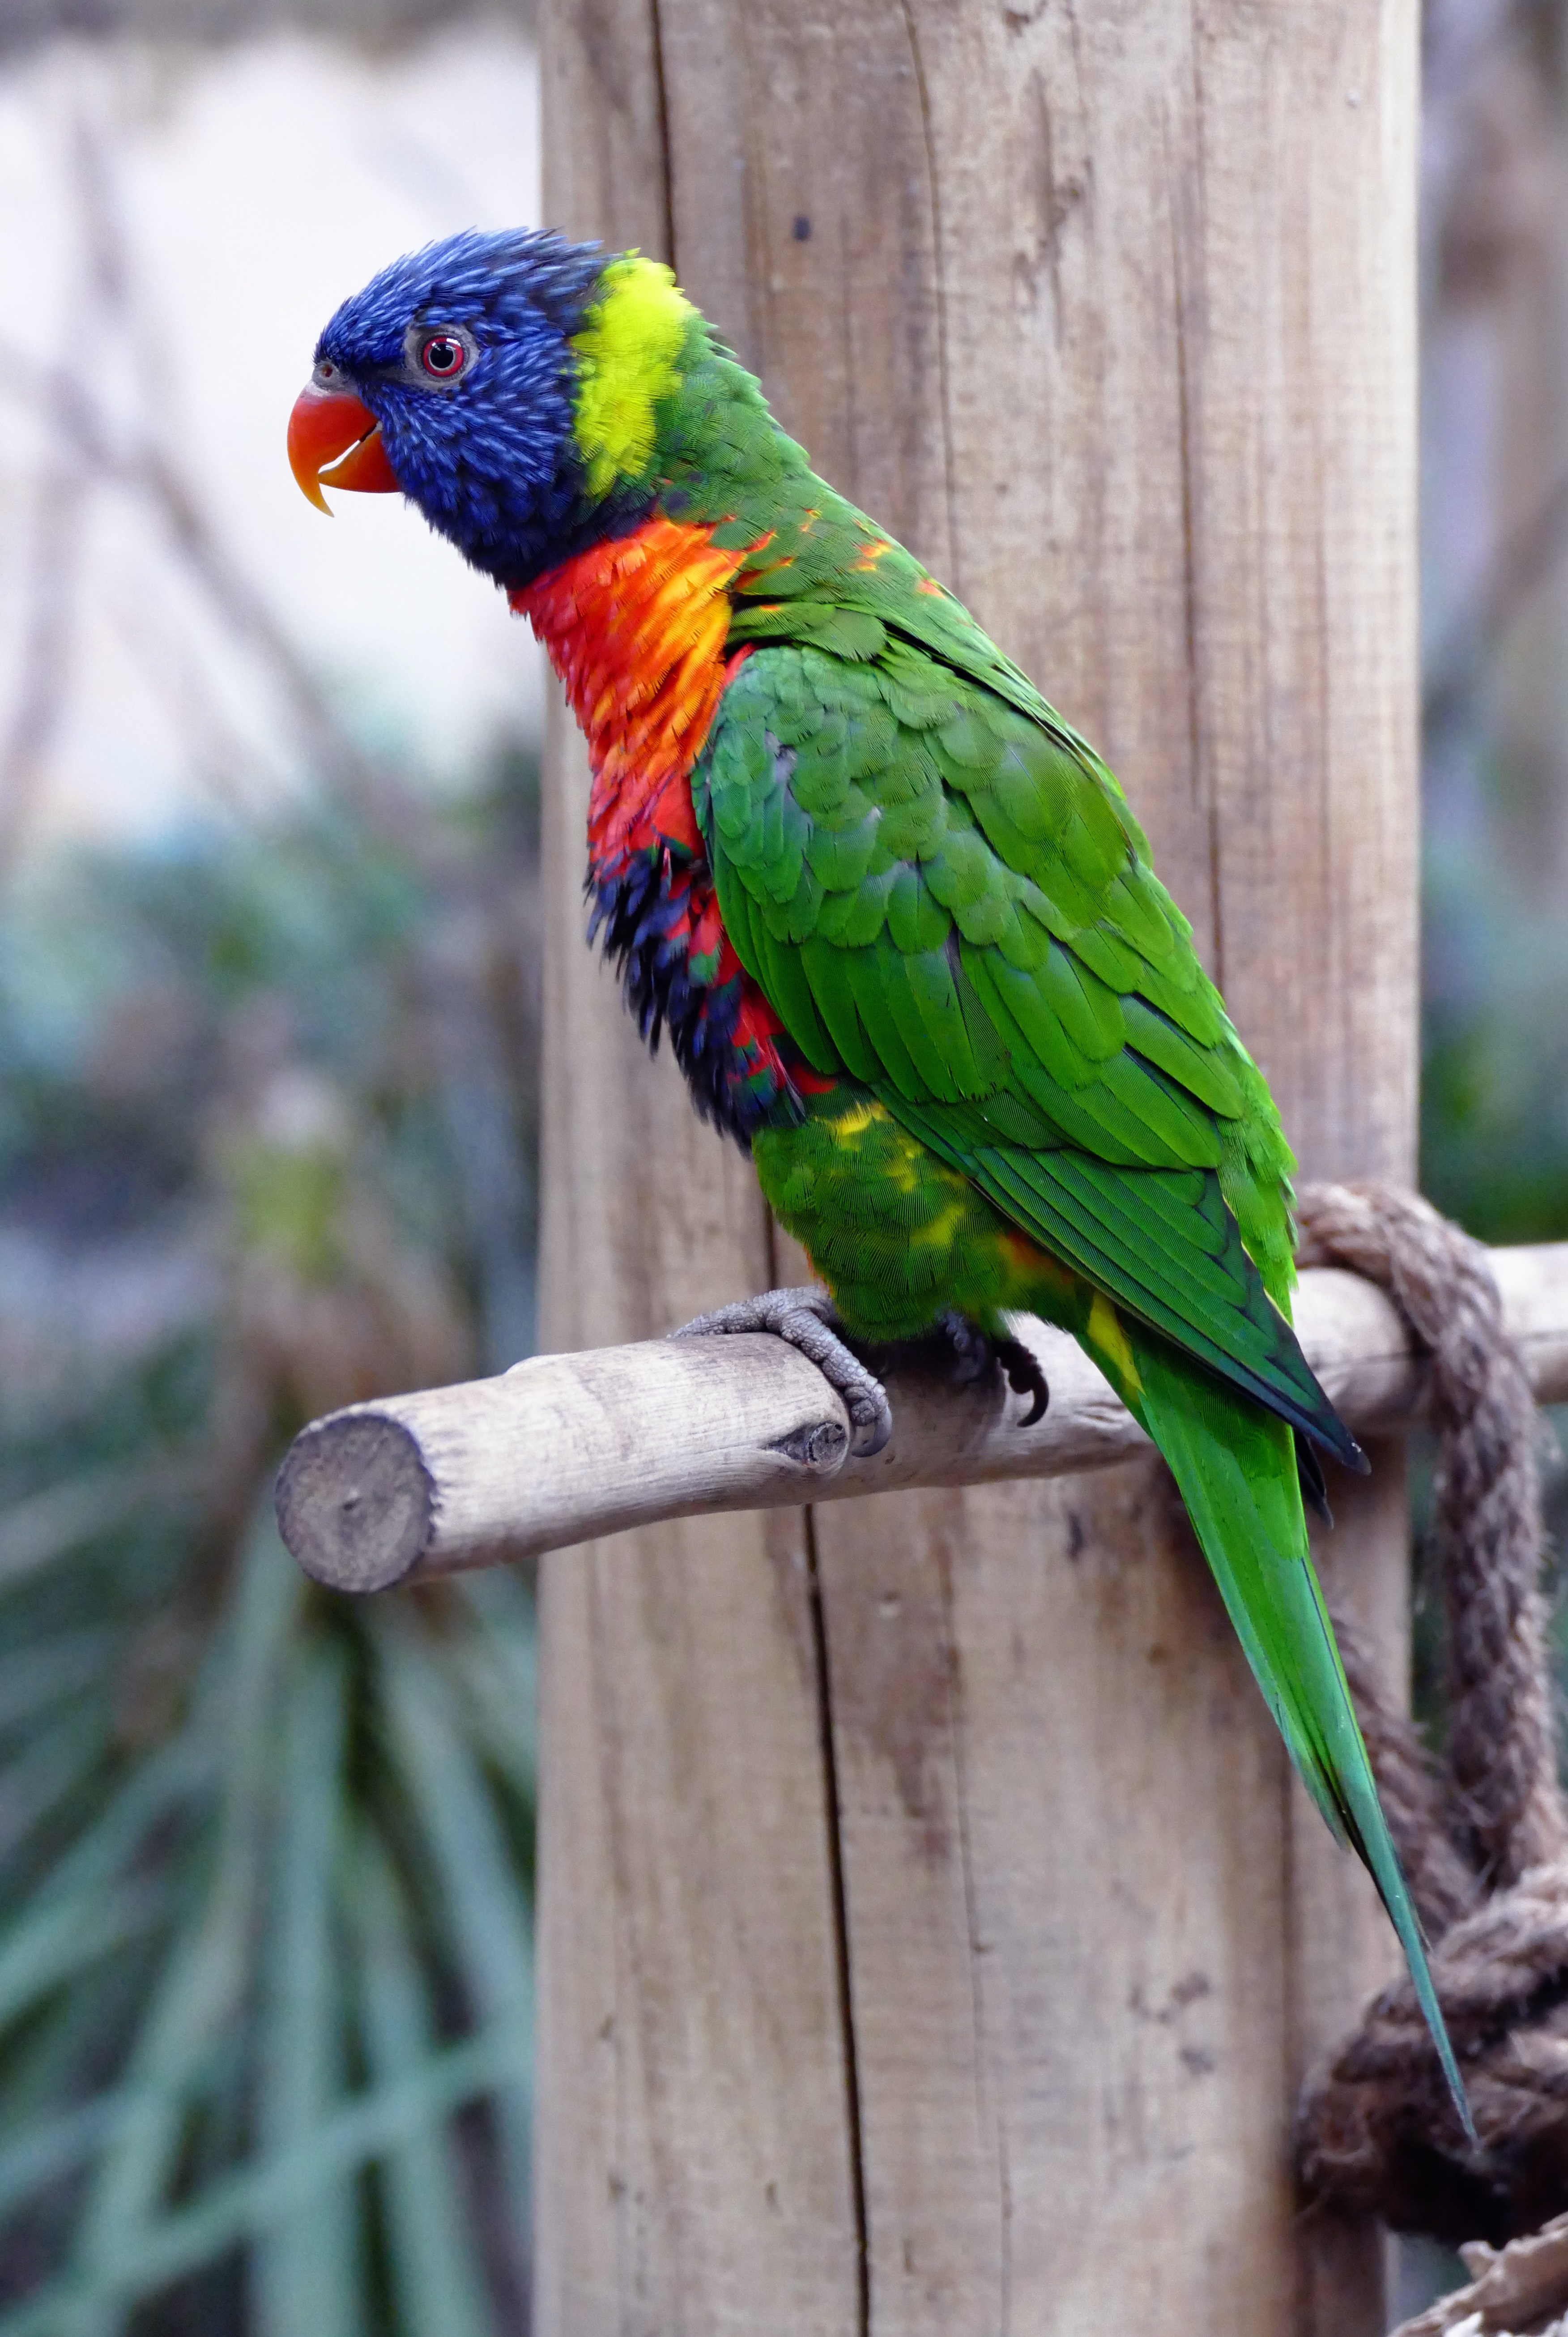
nature, branch, bird, wing, animal, cute, looking, wildlife, wild, zoo, pet, orange, portrait, green, red, jungle, beak, tropical, colourful, color, sitting, blue, colorful, yellow, close, feather, fauna, plumage, lorikeet, macaw, australia, rainbow, one, rainforest, bright, multicolored, vertebrate, parrot, multi, domestic, bill, exotic, colored, vibrant, parakeet, tropics, billed, common pet parakeet